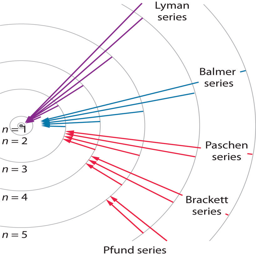
the series of lines is